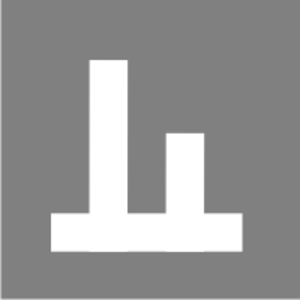
La 6ᵉ Panzerdivision était une division blindée de la Wehrmacht durant la Seconde Guerre mondiale.